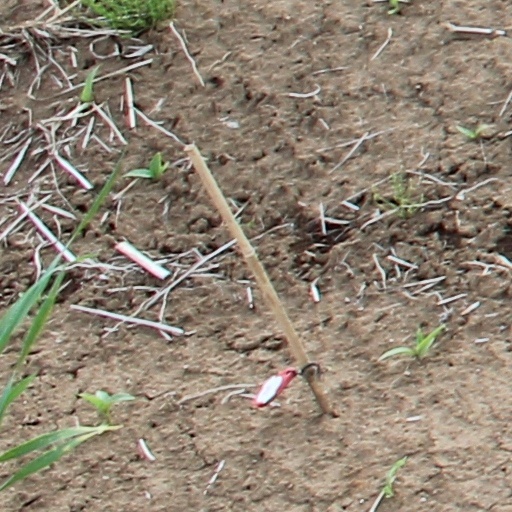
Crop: wheat